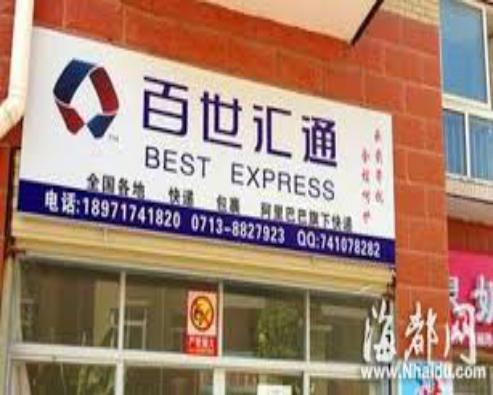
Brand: BEST EXPRESS-1
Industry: Others